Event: Typhoon Ruby
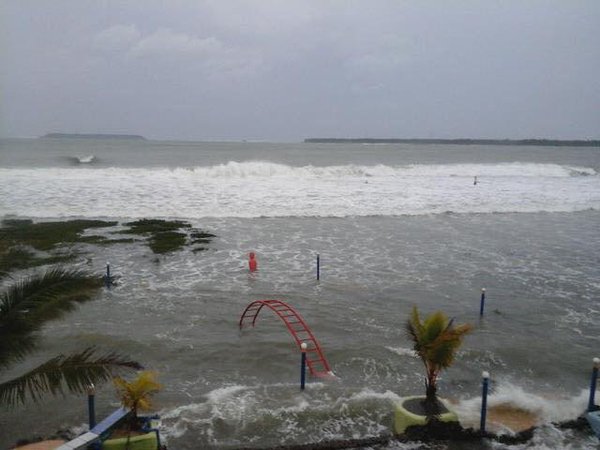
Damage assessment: no_damage